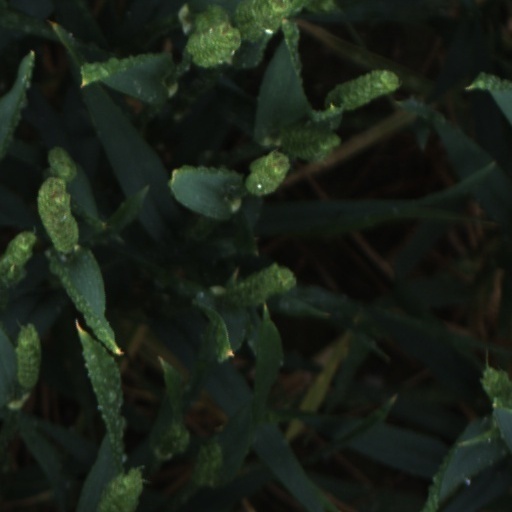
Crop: wheat